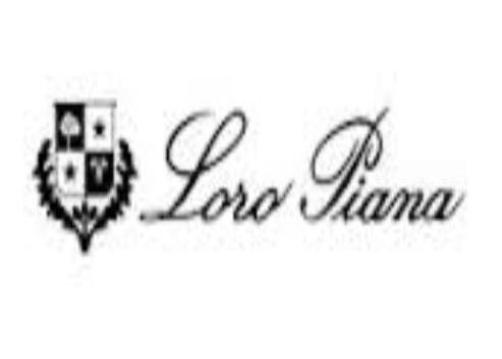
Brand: loro piana
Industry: Clothes